Paula Hernández Olmos

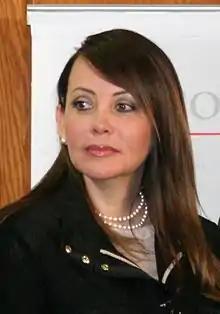

Paula Angélica Hernández Olmos (born 13 April 1972) is a Mexican politician from the Institutional Revolutionary Party. From 2009 to 2012 she served as Deputy of the LXI Legislature of the Mexican Congress representing Hidalgo.